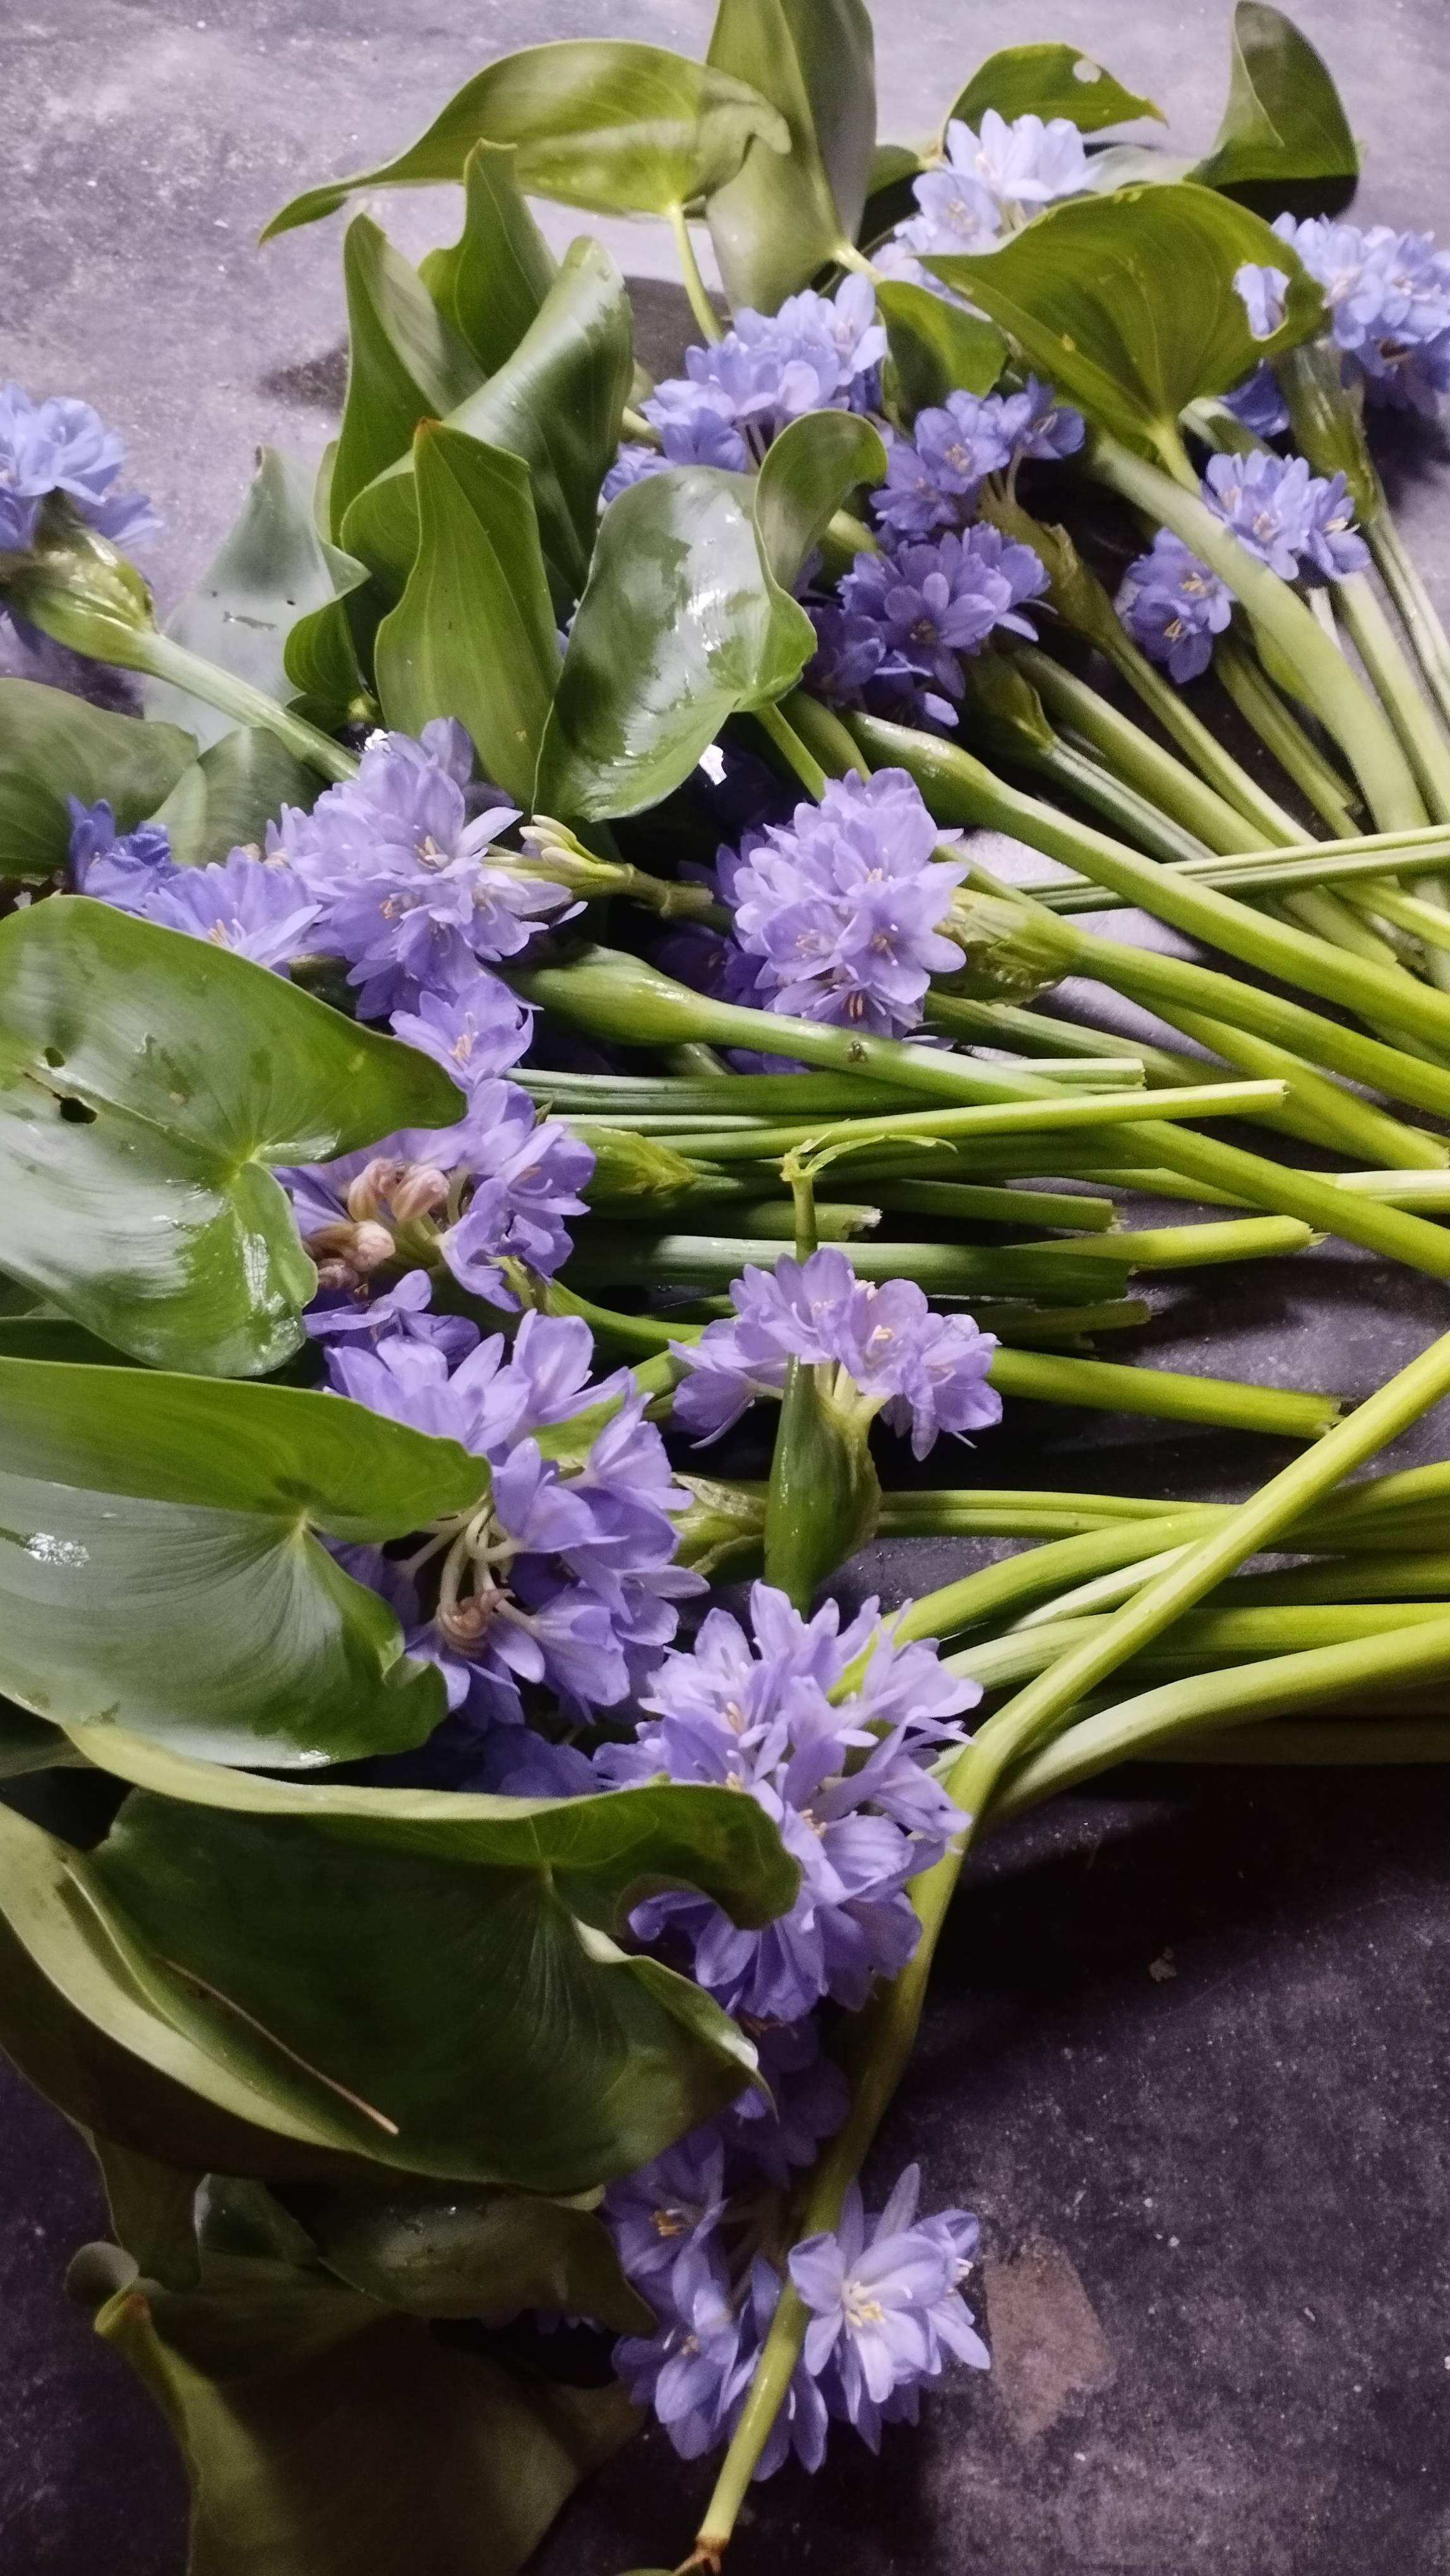
Species: Heartleaf False Pickerelweed (Monochoria korsakowii)